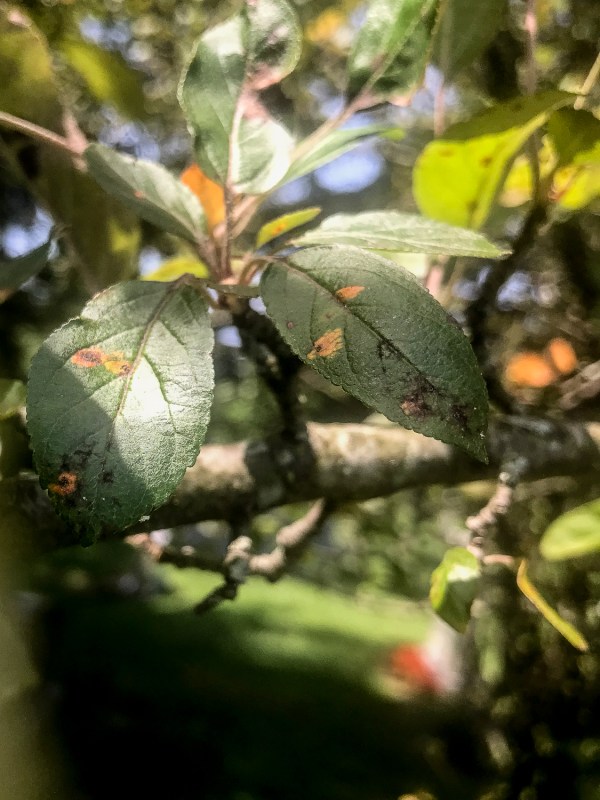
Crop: apple
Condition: rust